Pencak silat

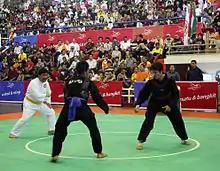
Pencak silat competitions in 2011 Southeast Asian Games

Forms or "jurus" are premeditated sets of steps and movements used for practicing proper technique, training agility, and conditioning the body. Repetition of jurus also develops muscle memory so the practitioner can act and react correctly within a split-second in any given combative situation without having to think. Either armed or unarmed, jurus may be solo, one against one, one against several, or even two against more than one. Forms involving more than one practitioner are meant to be performed at the speed of an actual fight. Real weapons are used in the case of armed jurus, but are sometimes unsharpened today. The "kembang" aspect of forms consists of fluid movements with the hands and arms resembling traditional Indonesian dance. As with Korean Taekkyon, these movements are preparation for defending or reversing the opponent's attack. Musical accompaniment provides a metronome to indicate the rhythm of motion. For example, the beat of a drum might signify an attack. Those not aware of the combative nature of these moves often mistake the forms for dancing rather than the formalized training of fighting techniques.